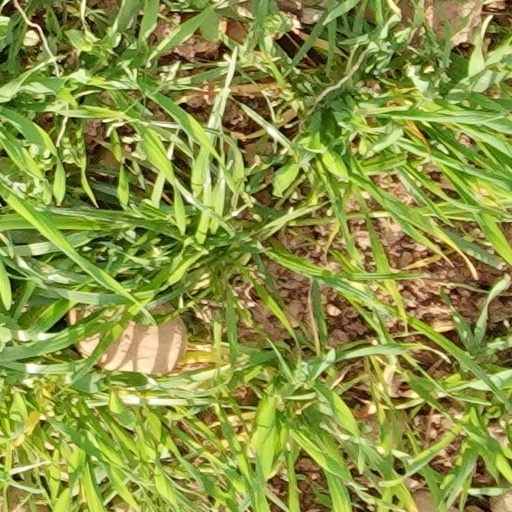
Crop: wheat